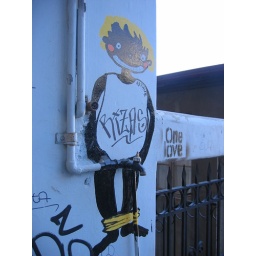
This is one kid you'd hate to have in the car during a road trip. Look closely....